¡Que viva México! (2023 film)

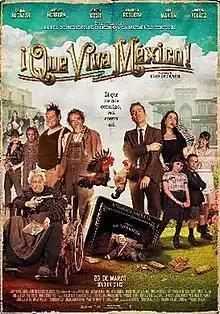
Theatrical release poster

 is a 2023 Mexican black comedy political satire film directed by Luis Estrada and written by Estrada and Jaime Sampietro. Starring Alfonso Herrera, Damián Alcázar, Joaquín Cosío and Ana de la Reguera. The film opened to mixed reviews.